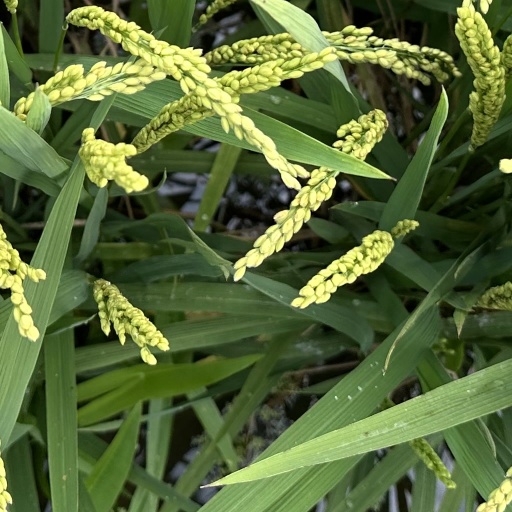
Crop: rice